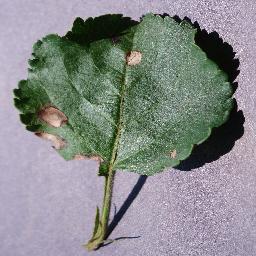
Label: Apple___Black_rot